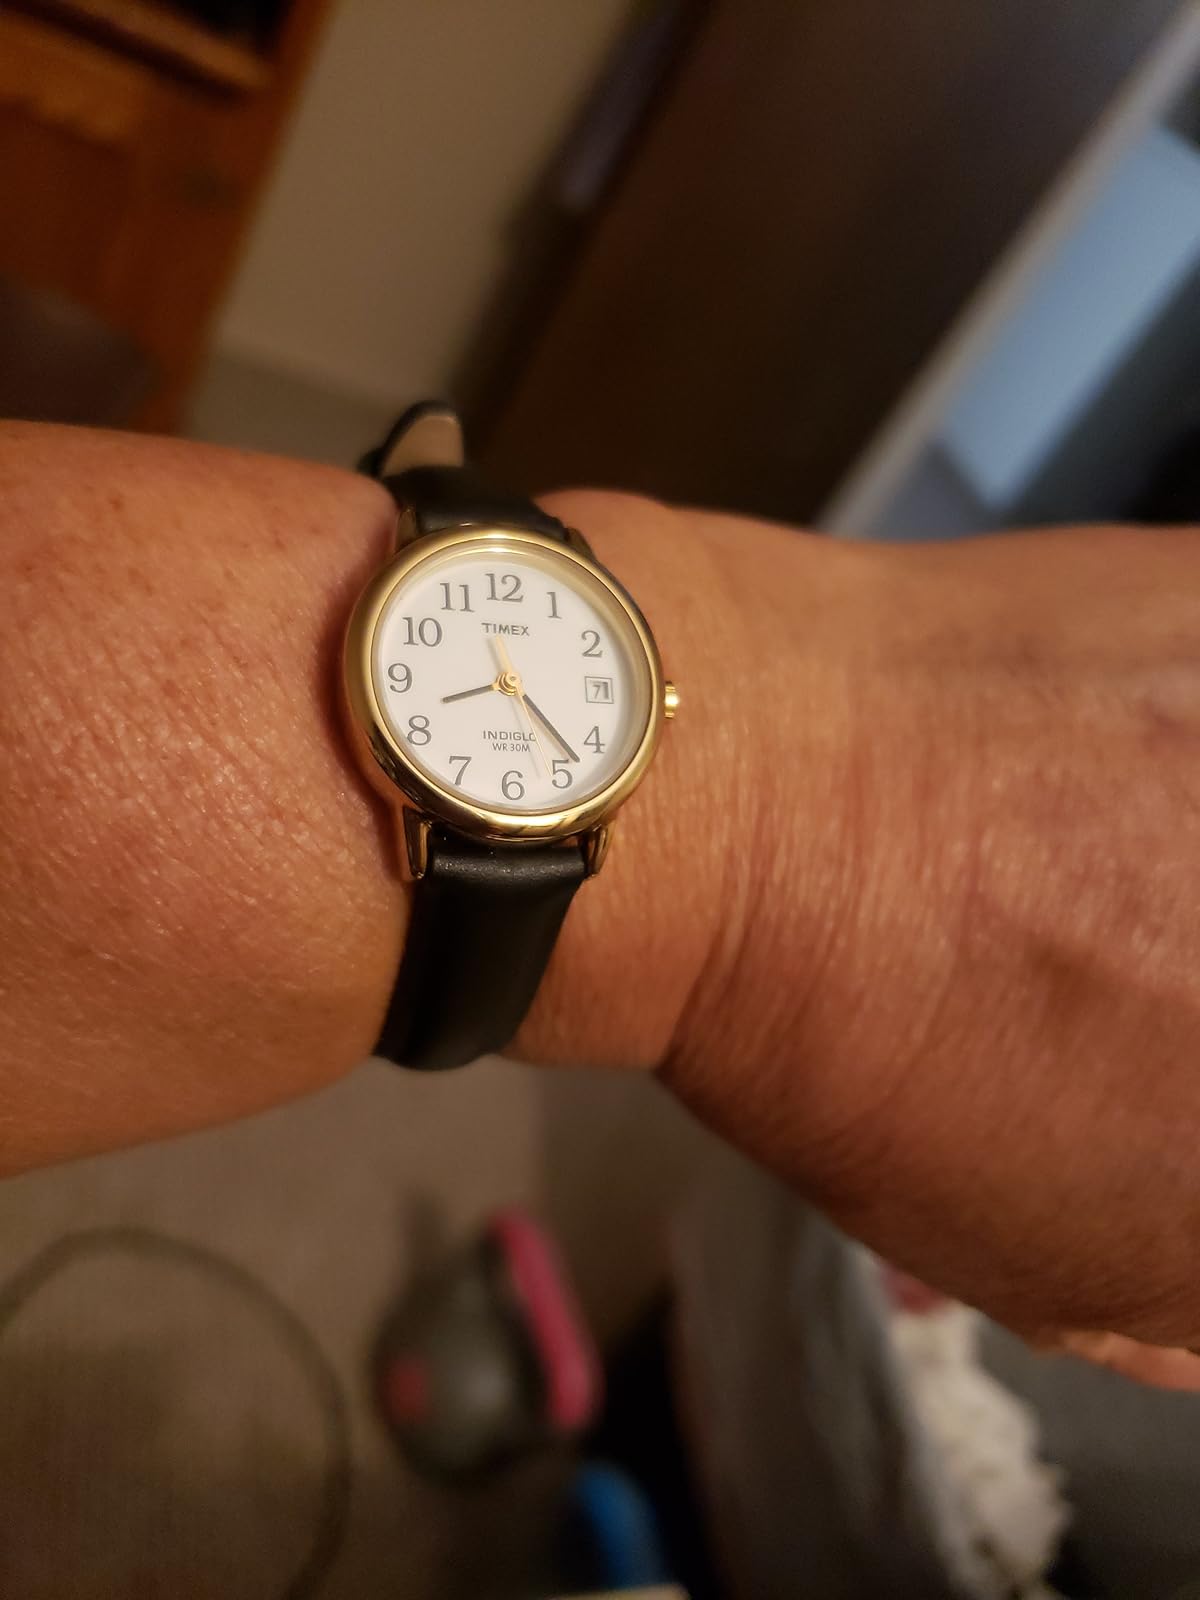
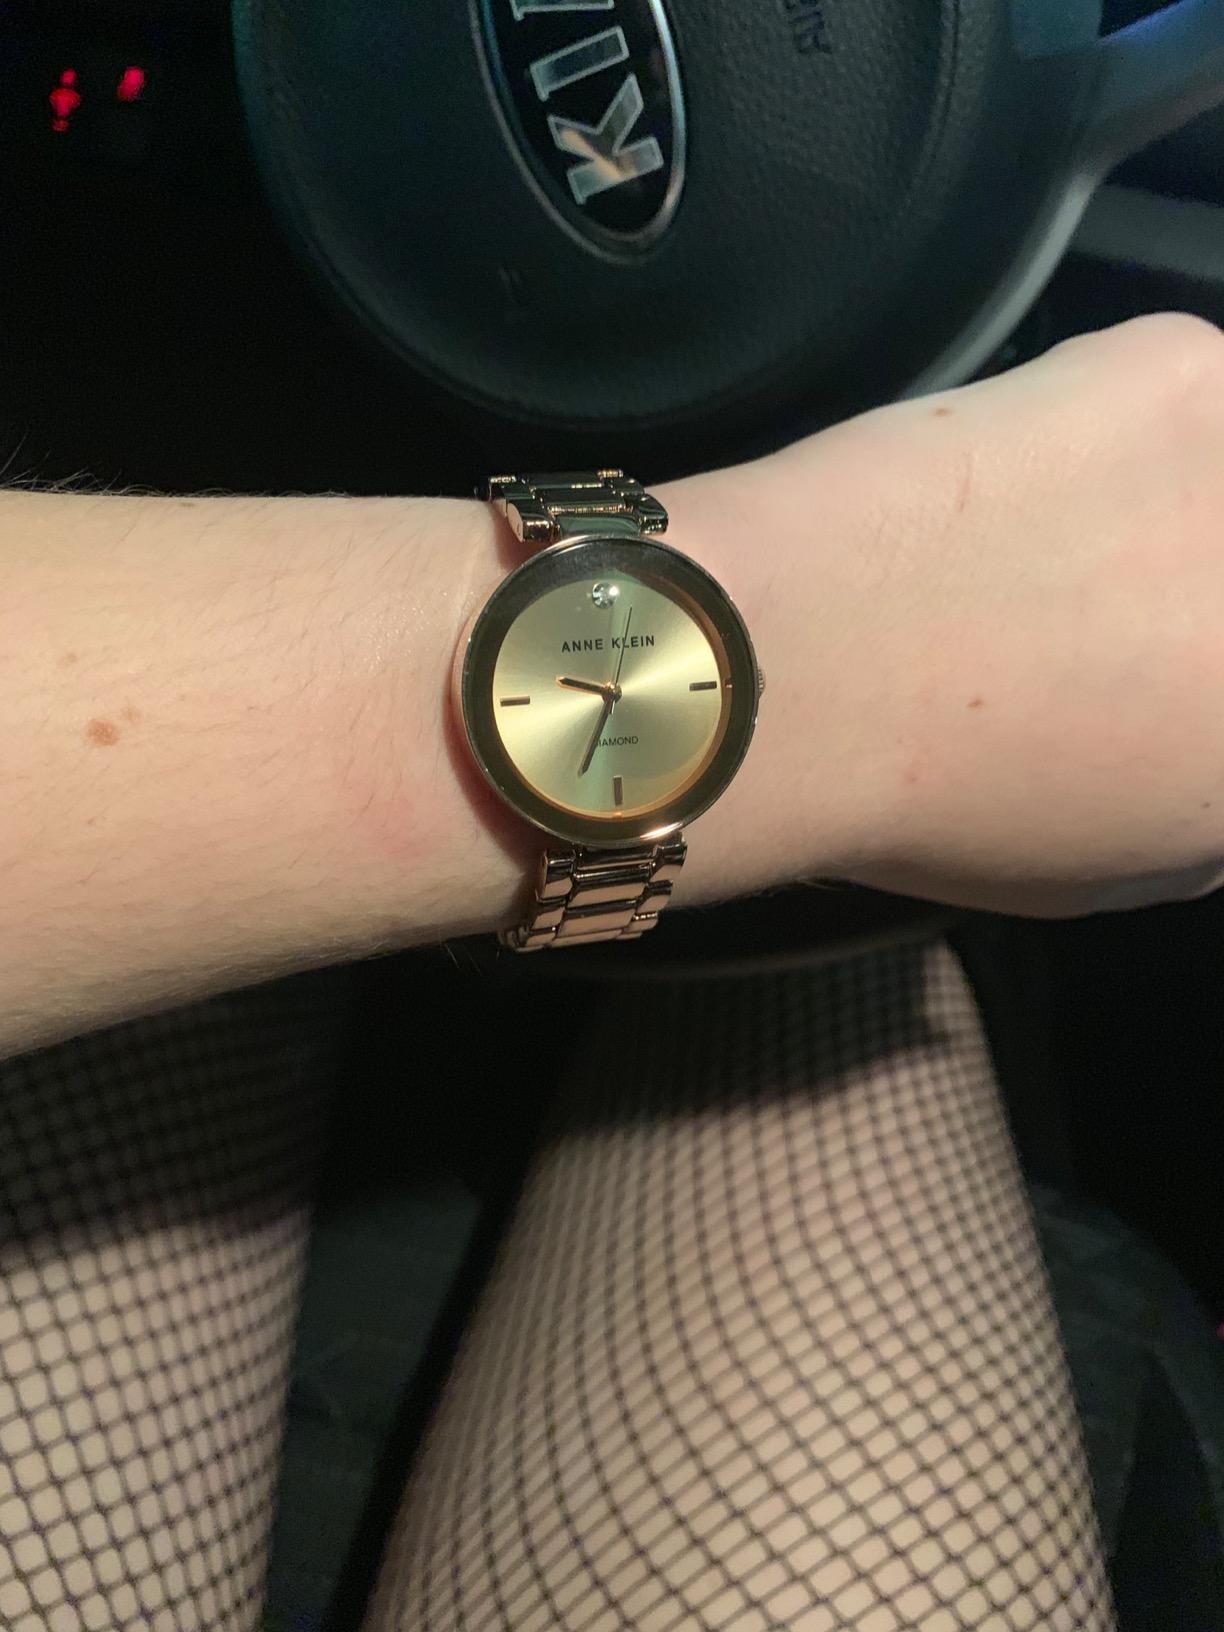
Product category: accessories_watch
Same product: no